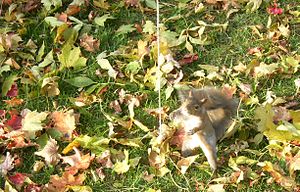
Squirrel fishing
Et egern, der er i færd med at få fat i en peanut.
"Squirrel fishing er en sport, hvor man skal ""fange"" egern og forsøge at løfte dem op i luften ved brug af en nød bundet fast på en snor eller fiskeline, og eventuelt ved brug af en fiskestang.